Chris Davies (football coach)

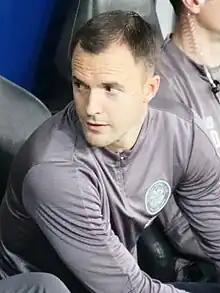
Davies as assistant manager of Celtic in 2018

Christopher Paul Davies (born 27 March 1985) is an professional football coach and former player who is the manager of club Birmingham City.